I Spy (2002 film)

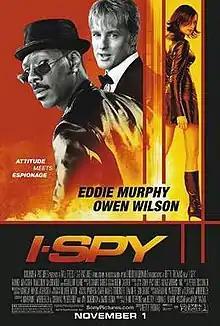
Theatrical release poster

I Spy (commonly styled I-SPY) is a 2002 American buddy spy comedy film directed by Betty Thomas, and starring Eddie Murphy and Owen Wilson. The film is based on the television series of the same name that aired in the 1960s and starred Robert Culp and Bill Cosby. The plot follows a spy and a famous civilian boxer who go undercover to prevent a gun runner from selling a stolen stealth bomber to the highest bidder.